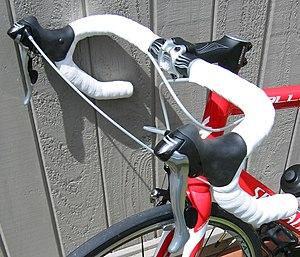
Le guidon est aux véhicules à deux roues ce que le volant est à la voiture. Il sert à orienter la roue avant du deux roues et par là même, à contrôler la trajectoire. Les deux roues ne sont pas les seuls véhicules équipés d'un guidon puisque les side-cars et les quads en sont également dotés. De plus il est important de noter que le guidon d'un vélo de course est bien moins large que celui d'un VTT. En cyclisme, le guidon est formé du cintre et de la potence, qui relie le cintre au cadre.